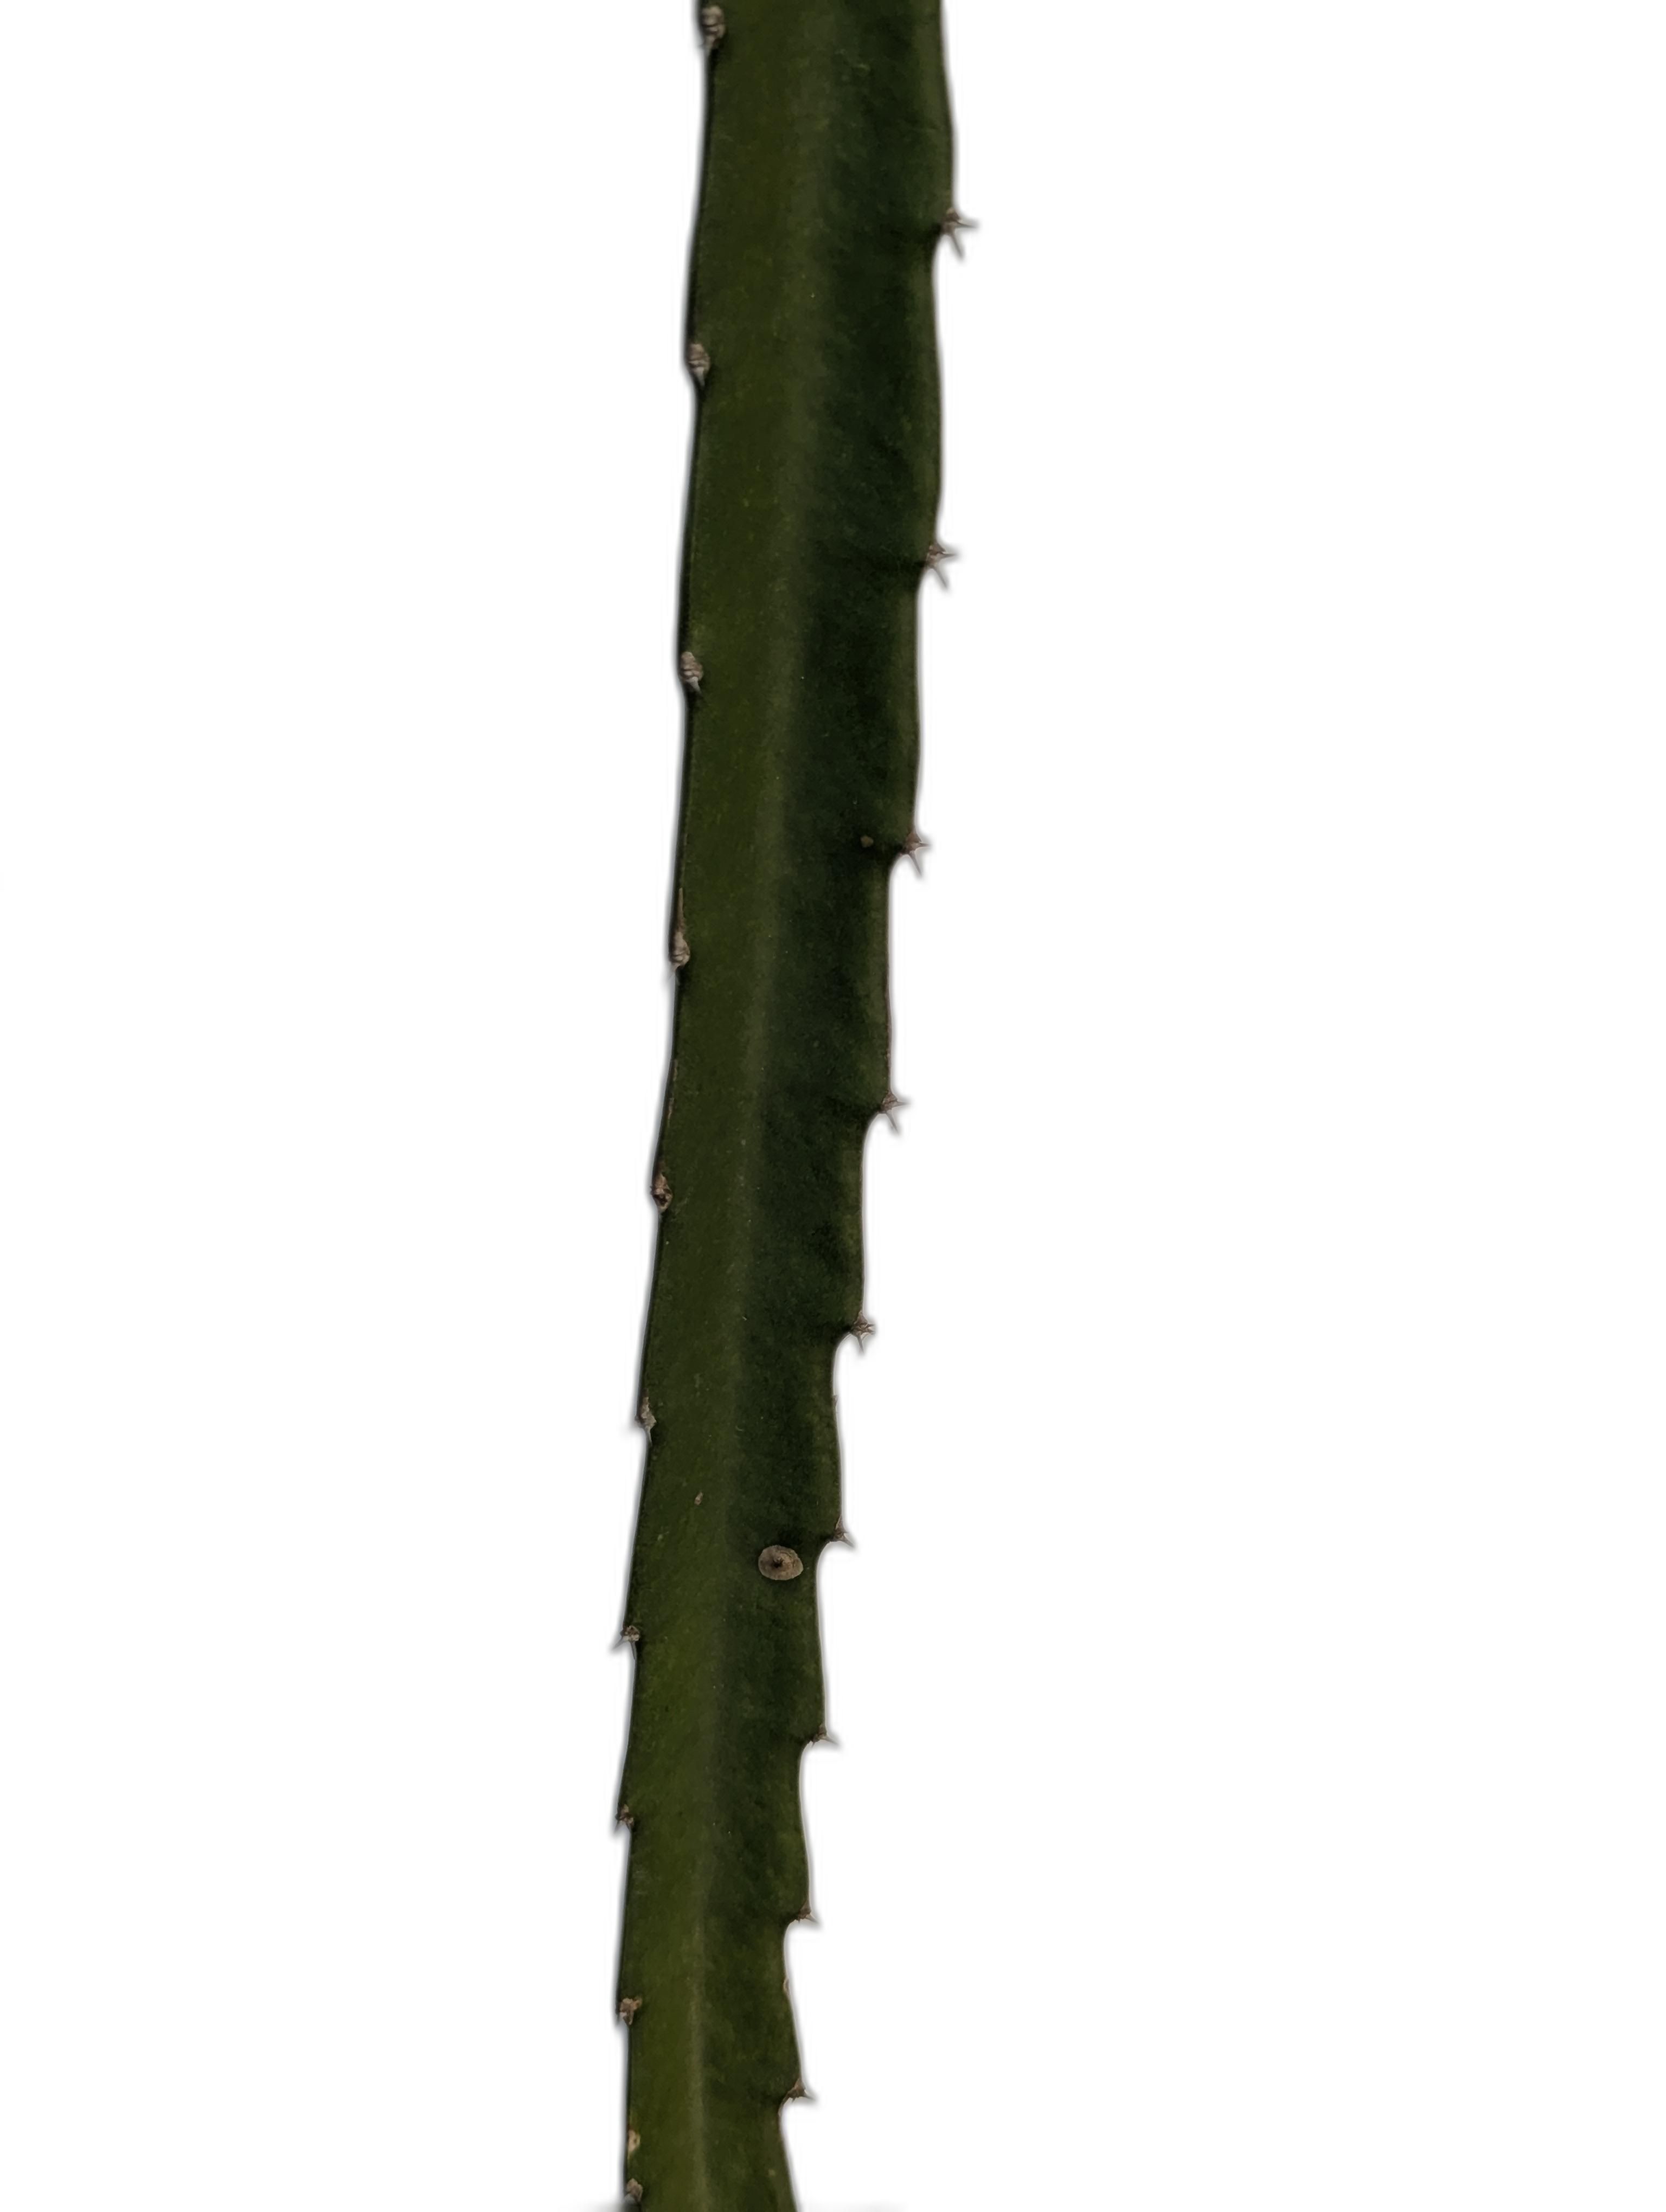
Label: Good leaf